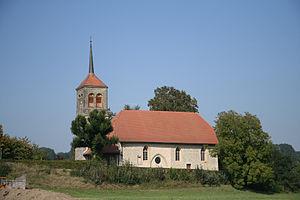
Grandcour est une commune suisse du canton de Vaud, située dans le district de la Broye-Vully. Citée dès 1212, elle fait partie du district de Payerne entre 1803 et 2007. La commune est peuplée de 929 habitants en 2018. Son territoire, d'une surface de 1 023 hectares, se situe entre la Broye et le canal de la Petite Glâne, près du lac de Neuchâtel.